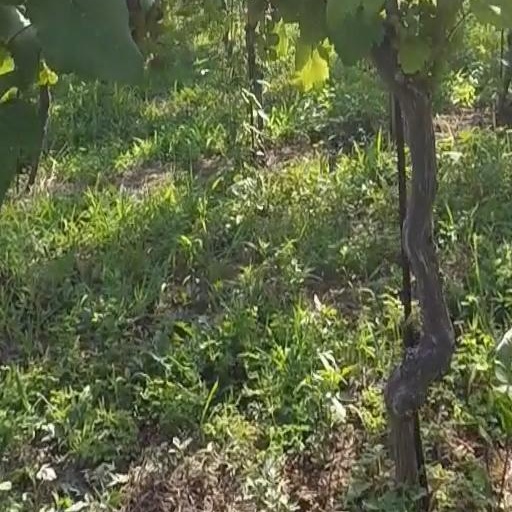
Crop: grape